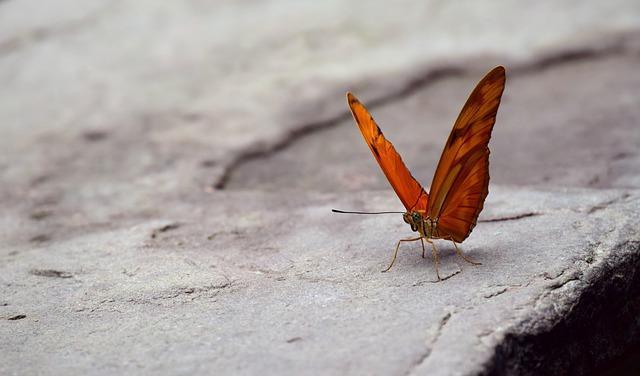
butterfly